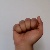
The image shows a hand gesture representing the letter 'A' in Indian Sign Language.